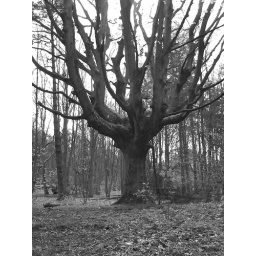
Spooky tree near Yellowcraigs beach (East Lothian)